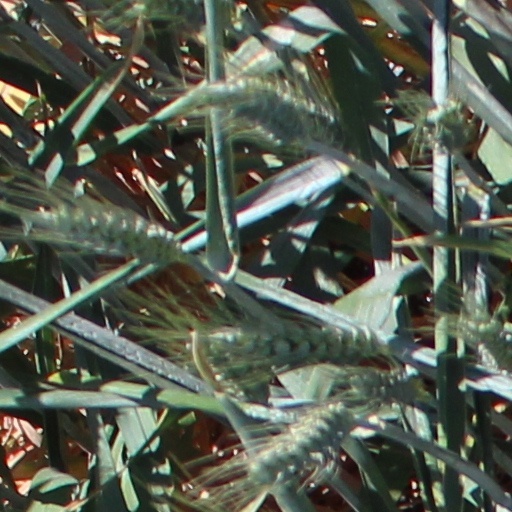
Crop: wheat